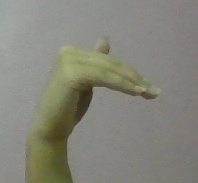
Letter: khaa